Tokohadaigakumae Station

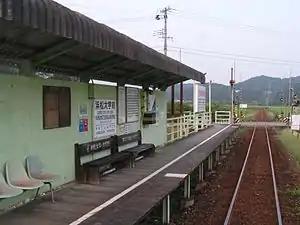
Hamamatsudaigakumae Station in August 2006

Tokohadaigakumae Station is served by the Tenryū Hamanako Line, and is located 39.1 kilometers from the starting point of the line at Kakegawa Station.